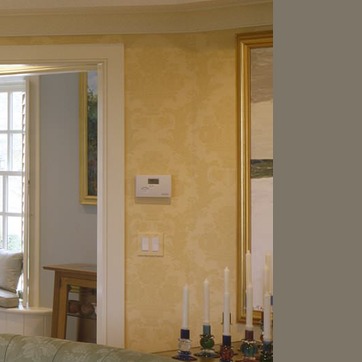
Material: wallpaper